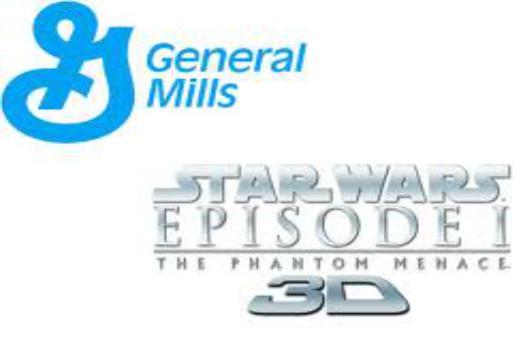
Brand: General Mills
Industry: Food